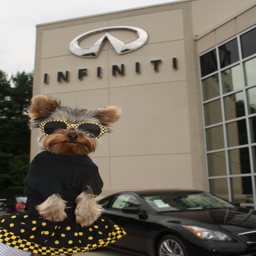
here 's one of the sponsors . i * heart *